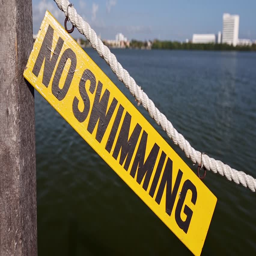
no swimming sign on wooden tablet near lagoon